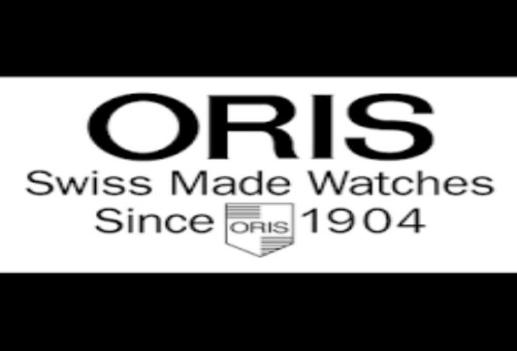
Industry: Clothes